EA Orlando

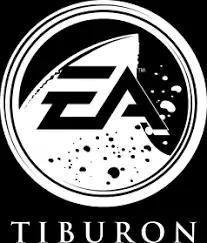
Former EA Orlando logo

The relationship between EA and Tiburon has existed since the company's beginnings. While Tiburon developed programs for large gaming companies, the company had some strong ties to EA because of the work done on the Madden series by Schappert, Anderson, and Chiang, who had done business with EA when they were working at Visual Concepts.